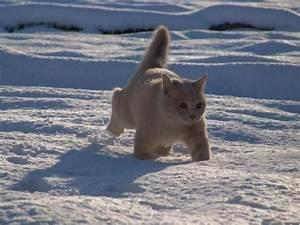
cat